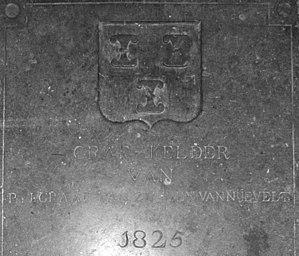
Philippe Jules, comte van Zuylen van Nyerelt, né le 3 janvier 1713, mort le 20 février 1826, est un général et homme politique hollandais.